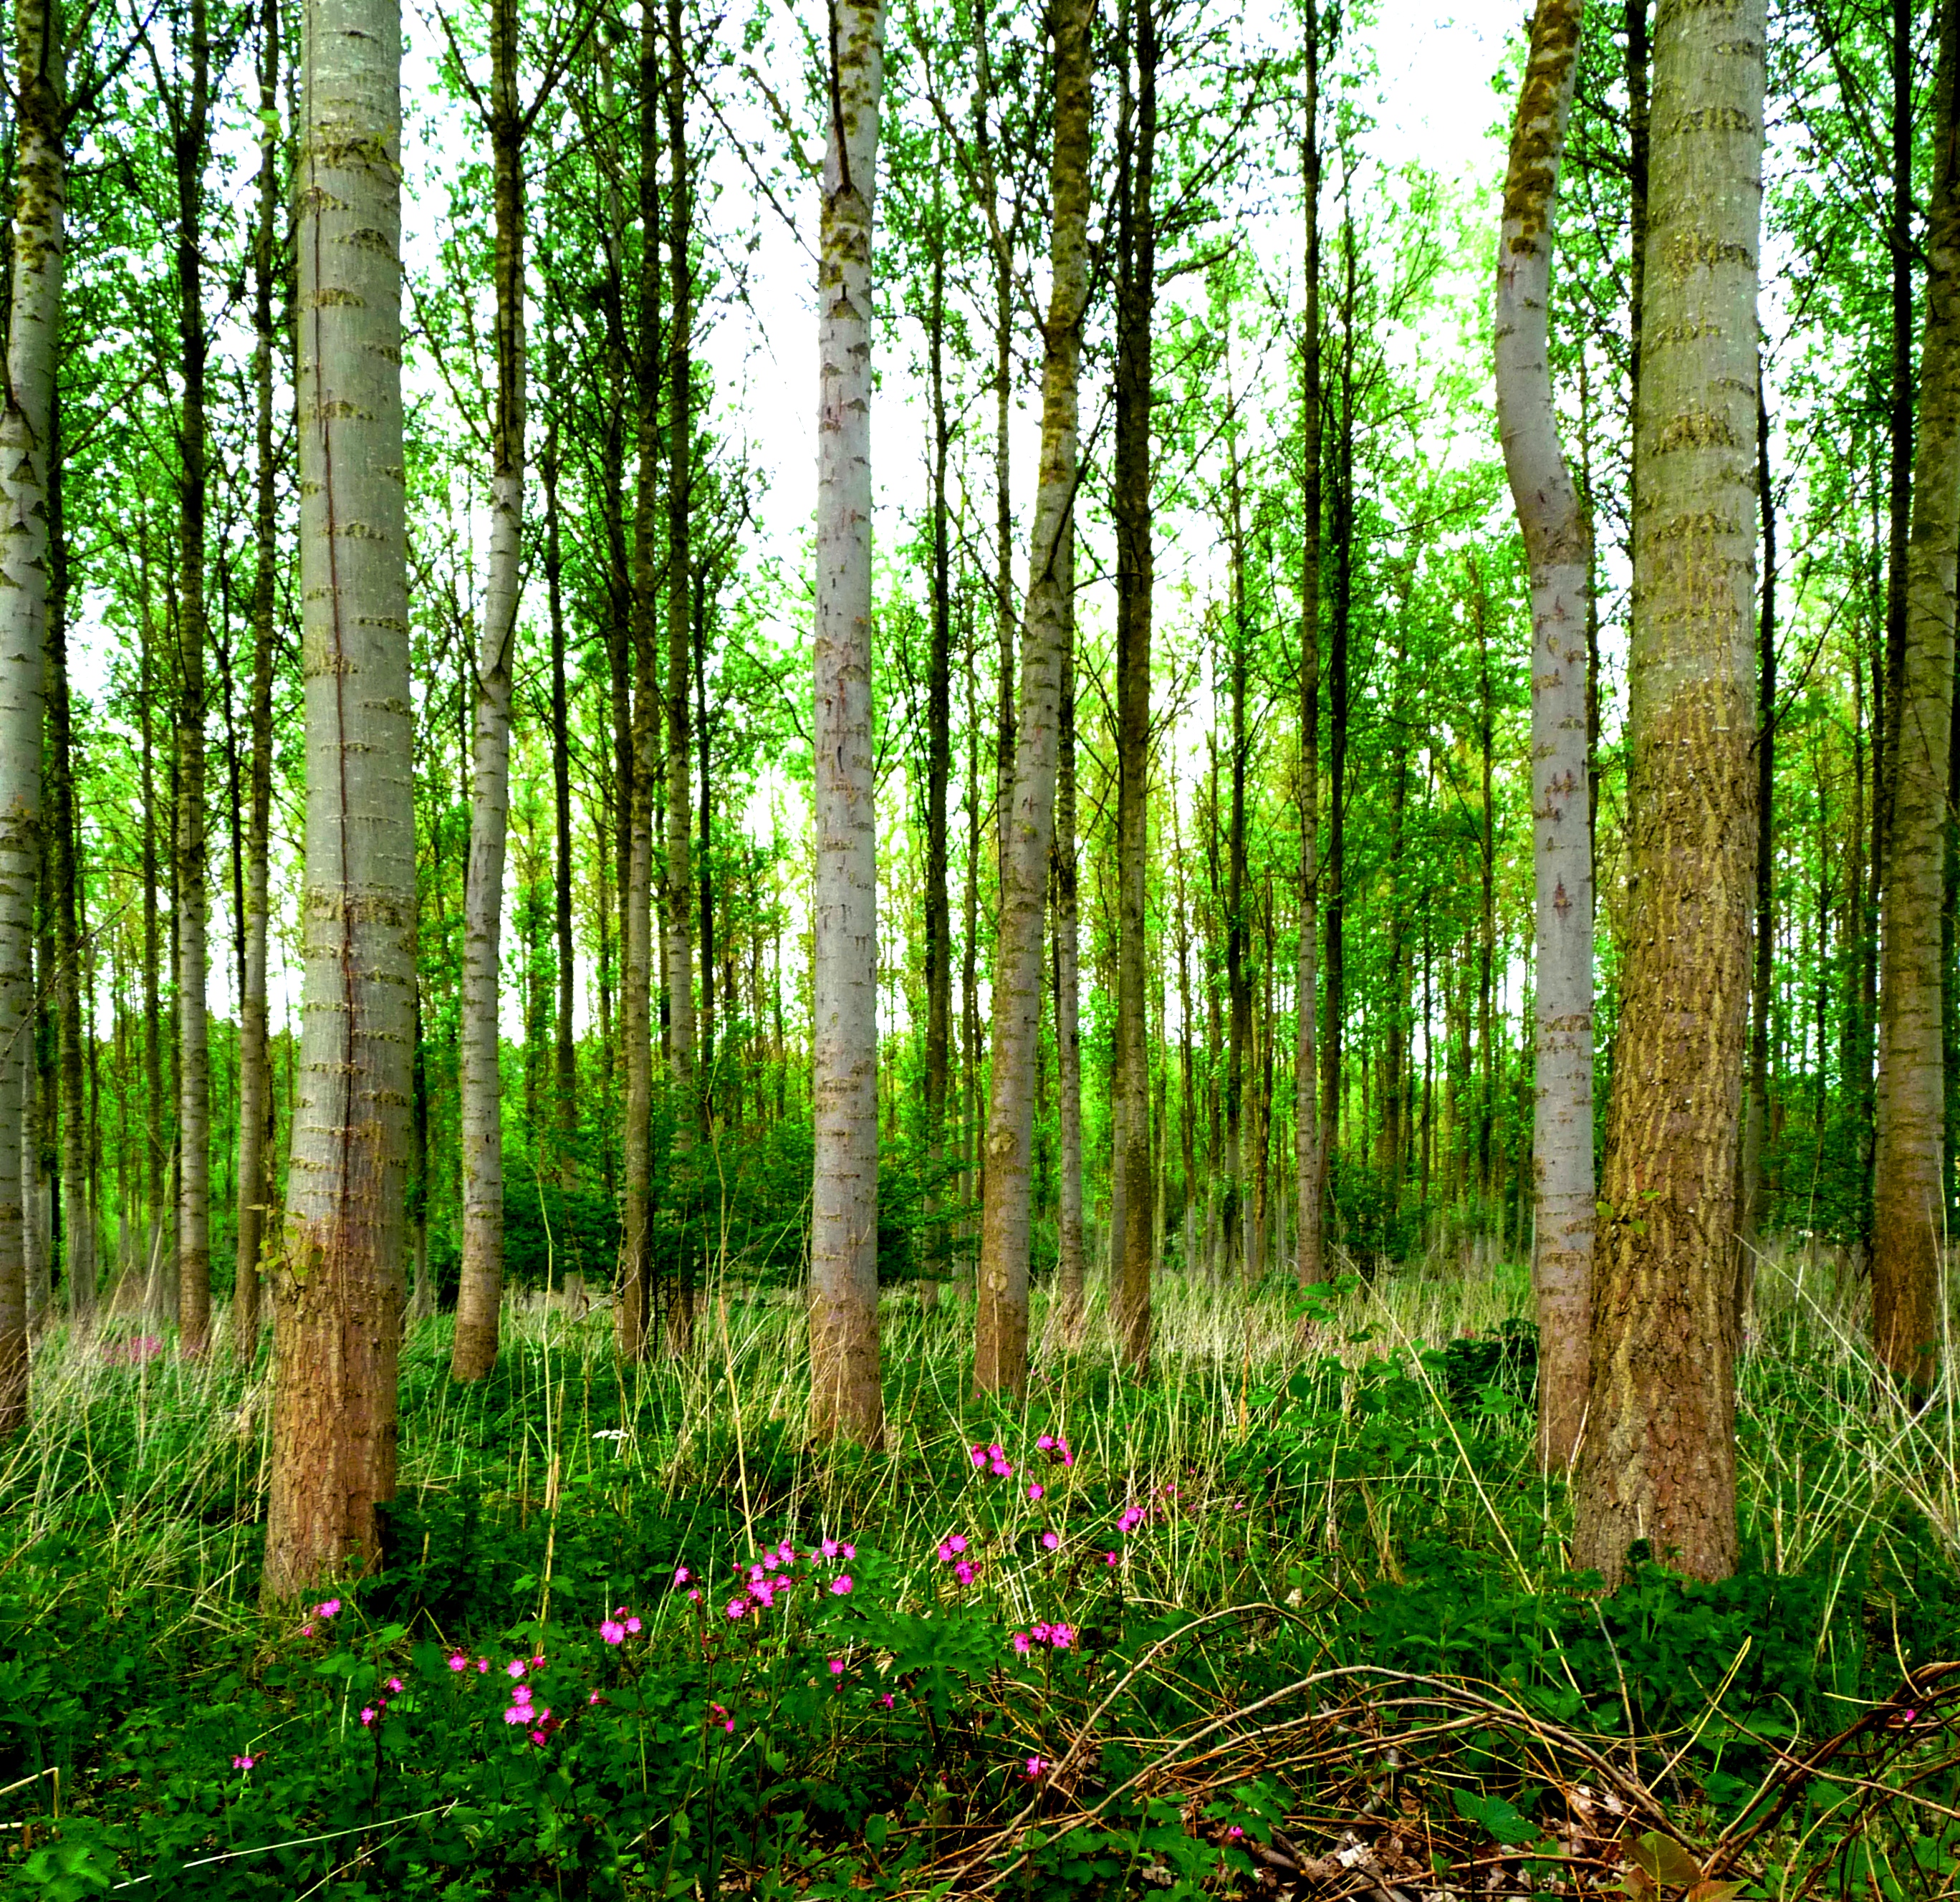
tree, forest, branch, plant, photography, meadow, sunlight, leaf, flower, trunk, pictures, trees, woods, lines, vegetation, deciduous, vertical, grove, images, herefordshire, hereford, panasonic, woodland, habitat, ecosystem, dailyshoot2011, biome, old growth forest, natural environment, woody plant, temperate broadleaf and mixed forest, temperate coniferous forest, land plant